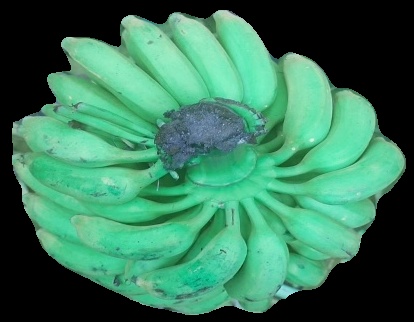
Variety: elakki-bale
Grade: grade1